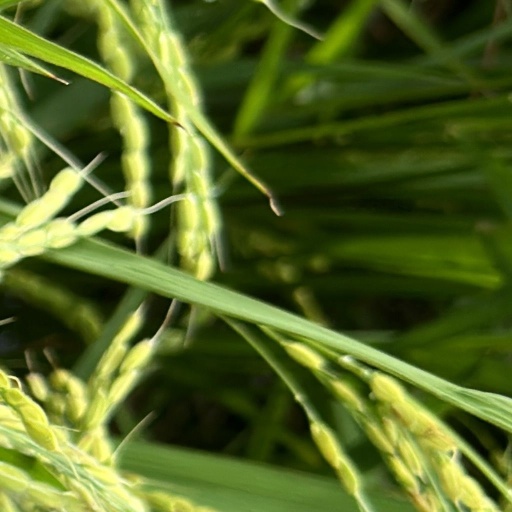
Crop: rice